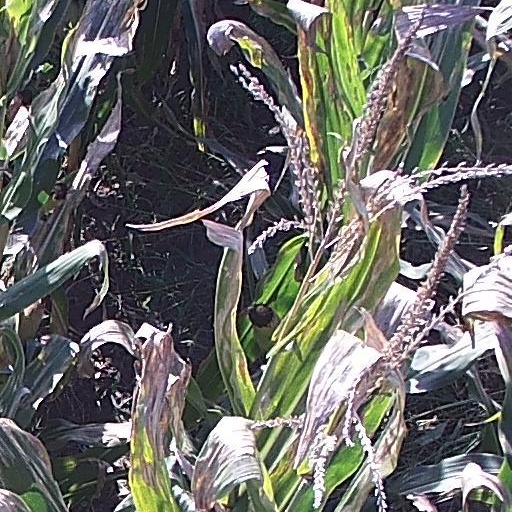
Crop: maize; corn